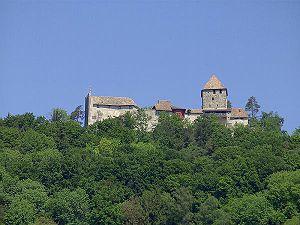
Cette liste présente les biens culturels d'importance nationale dans le canton de Schaffhouse. Cette liste correspond à l'édition 2009 de l'Inventaire Suisse des biens culturels d'importance nationale pour le canton de Schaffhouse. Il est trié par commune et inclus : 47 bâtiments séparés, 7 collections et 18 sites archéologiques.
Le château de Hohenklingen, appelé en allemand Burg Hohenklingen, est un château situé sur le territoire de la commune schaffhousoise de Stein am Rhein, en Suisse.